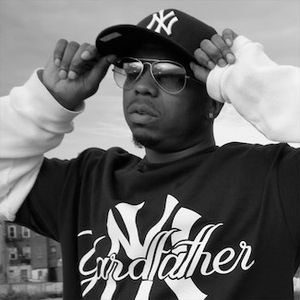
Saigon (rapper)
Saigon er en amerikansk rapper og skuespiller fra Spring Valley, New York. Allerede inden udgivelsen af sit debutalbum The Greatest Story Never Told, skabt Saigon sig et stort navn i USA takket være sine mixtapes.